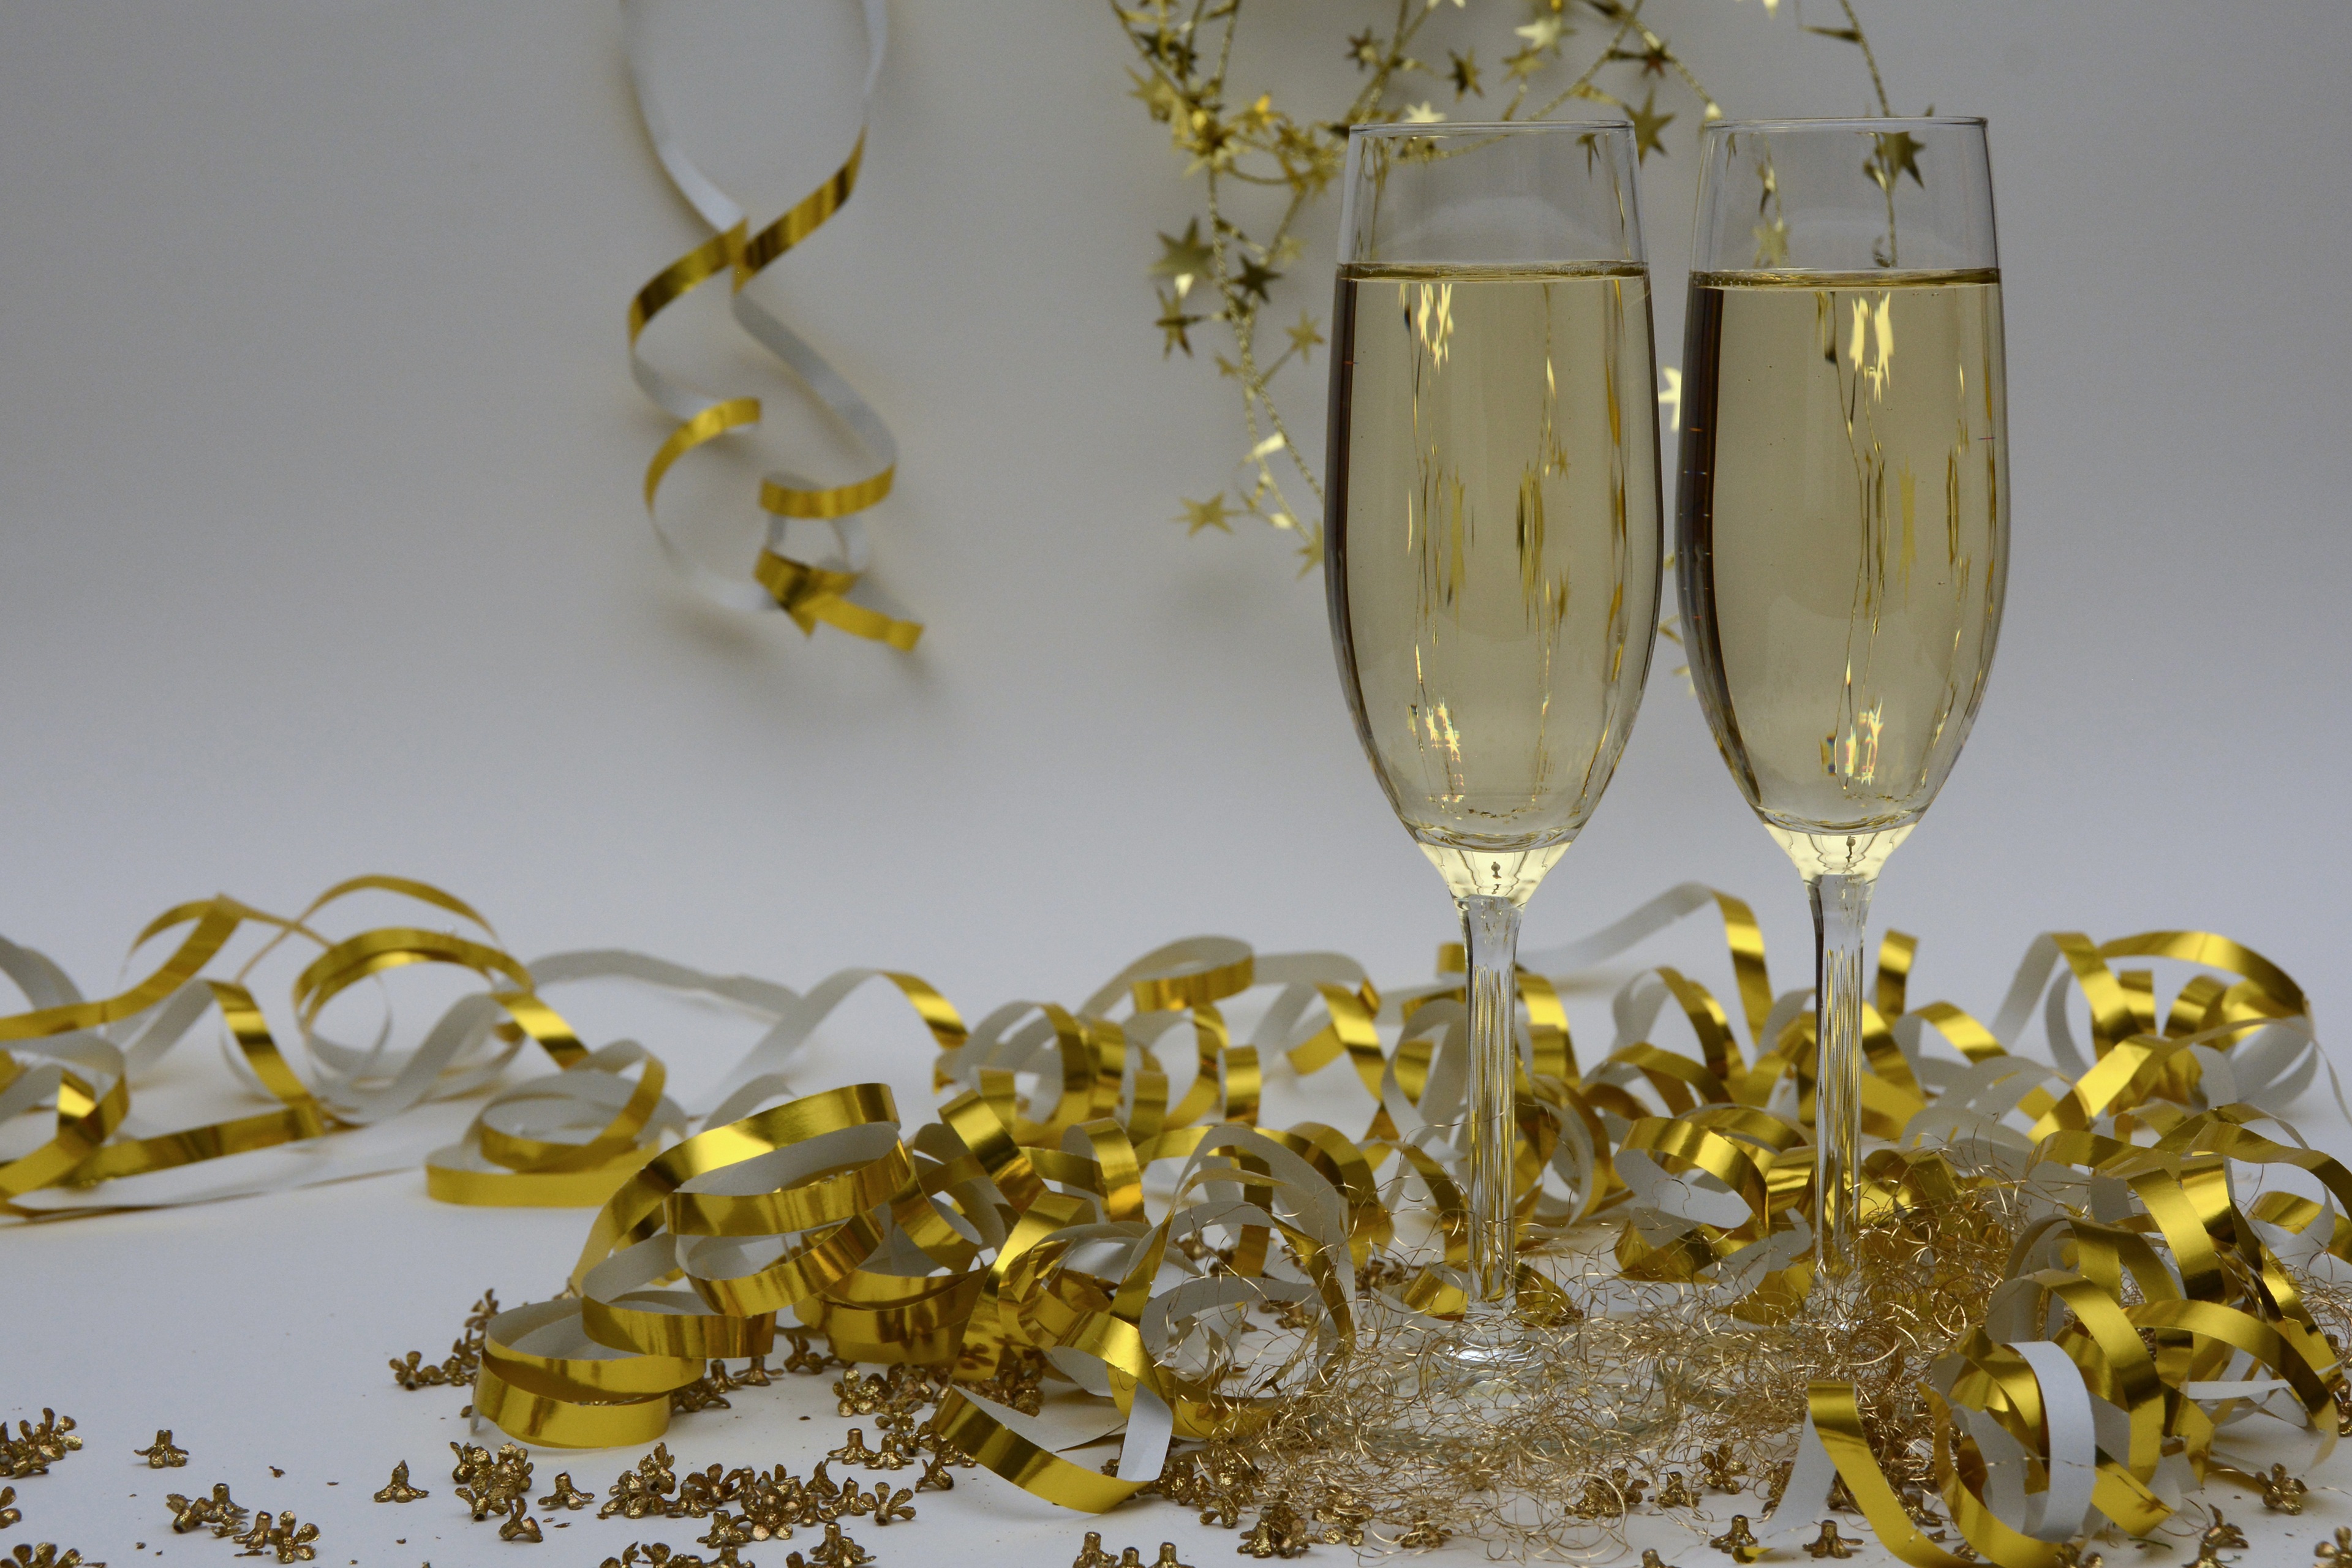
glass, cute, golden, metal, drink, yellow, new year, material, alcohol, celebrate, alcoholic, jewellery, festival, gold, happy, brass, party, sparkling, champagne, benefit from, amber, abut, prost, sparkling wine, champagne glasses, new year's eve, streamer, happy new year, paper snakes, new year's greetings, new year 2017, fashion accessory